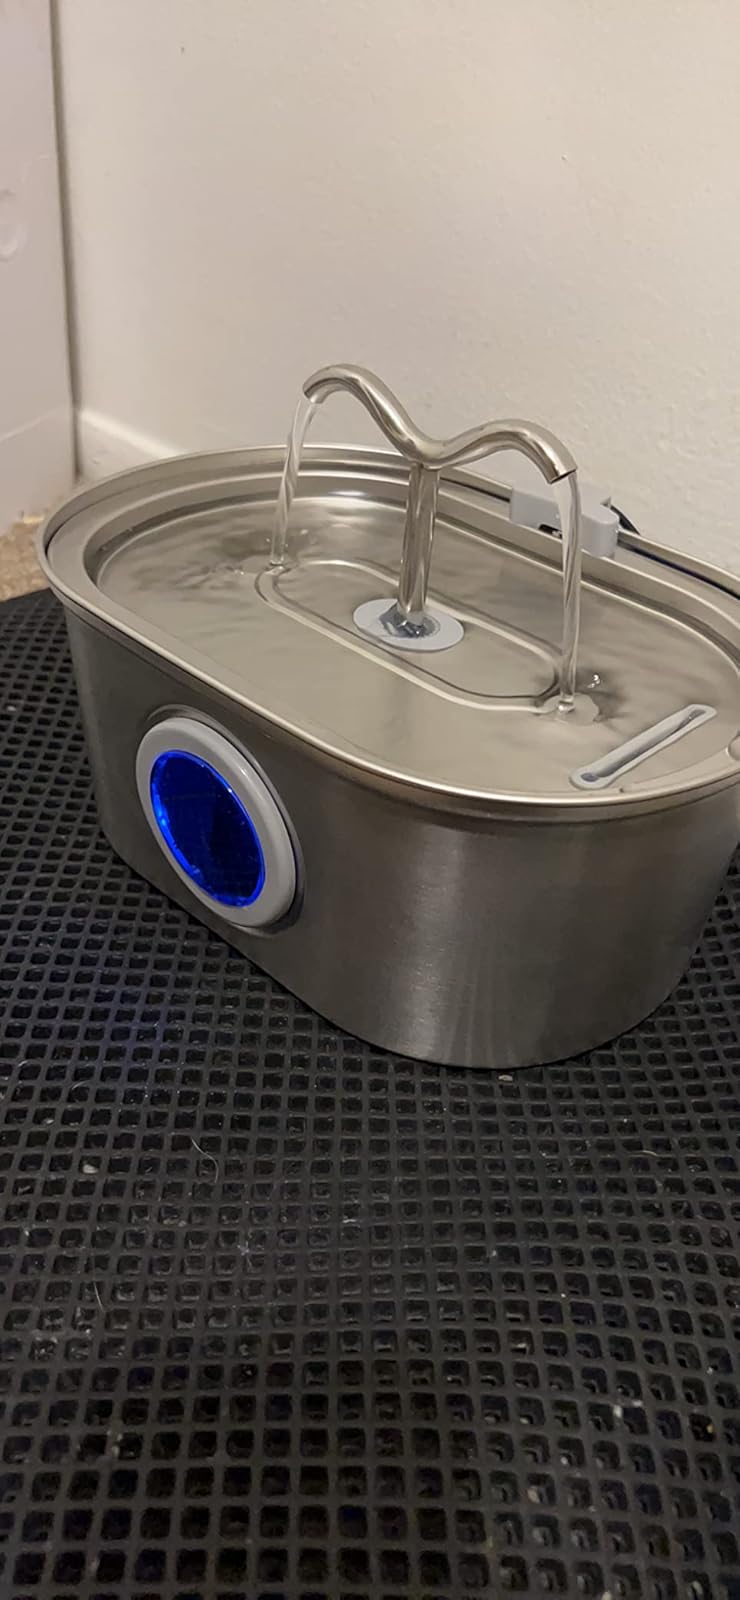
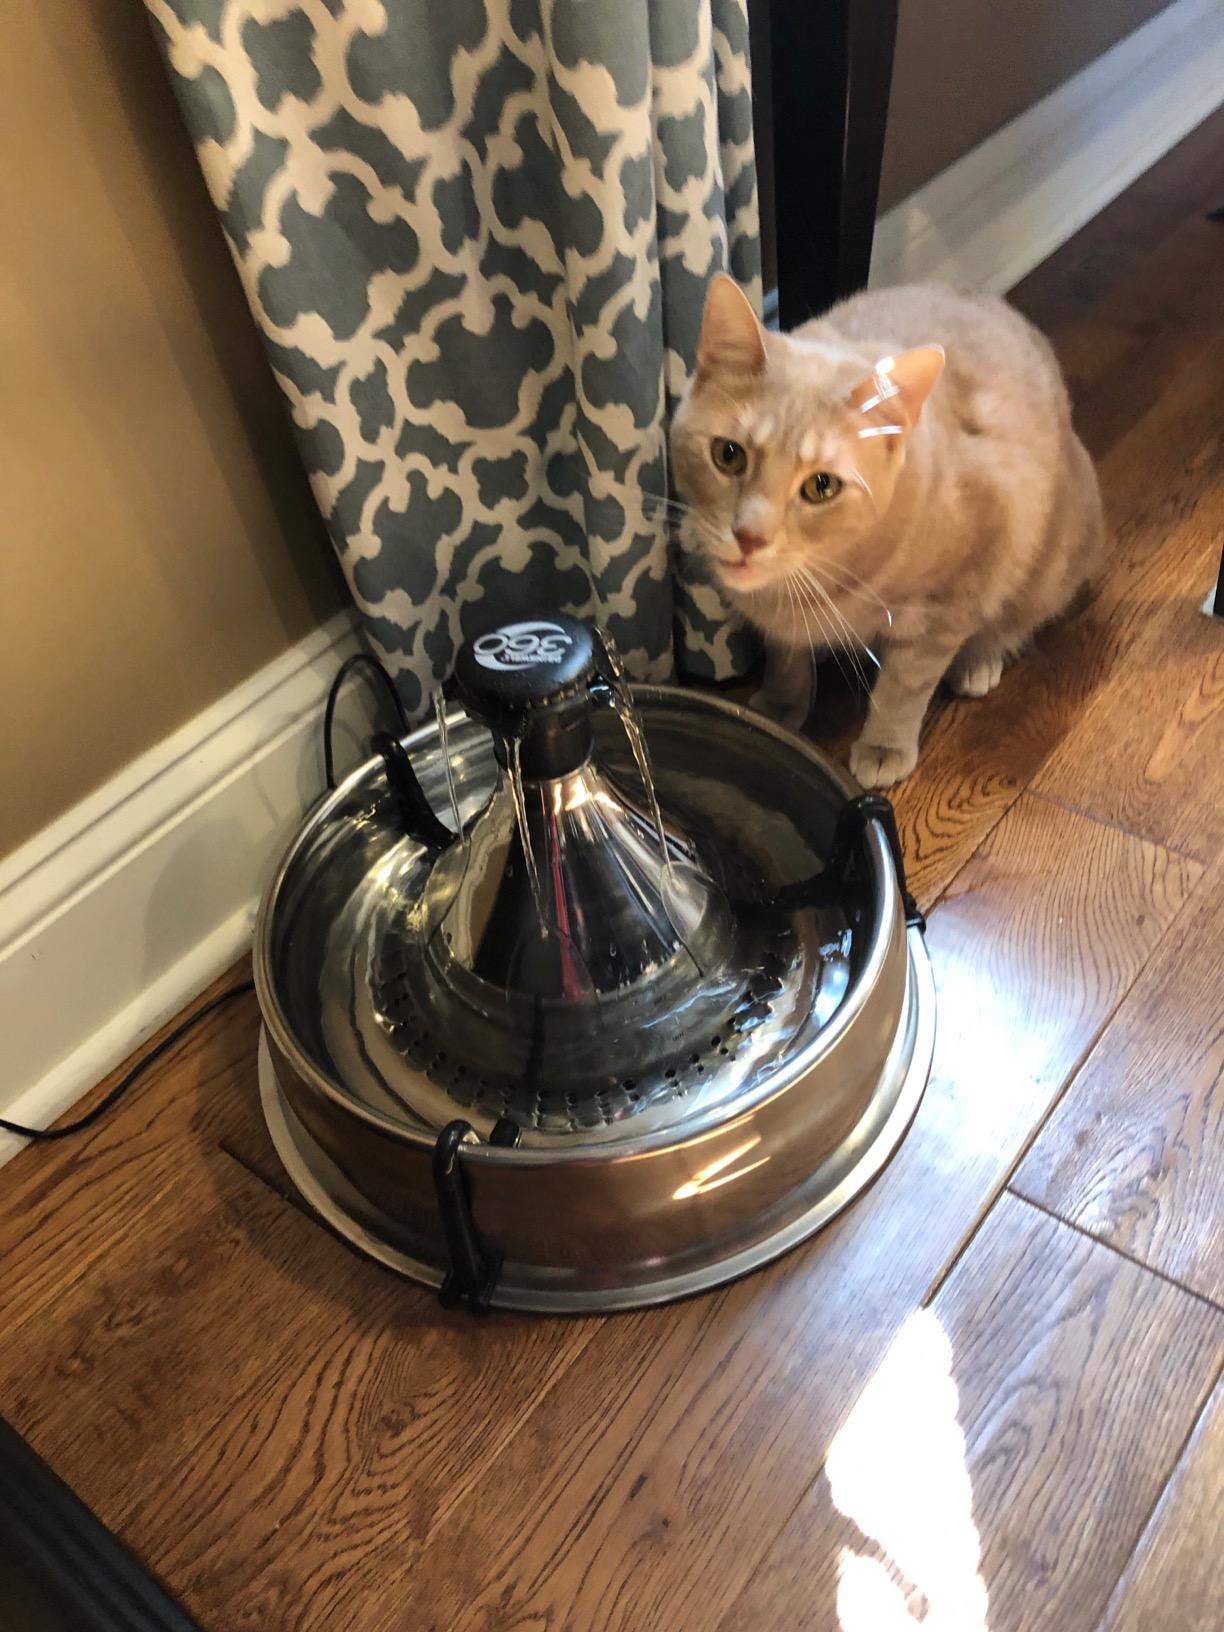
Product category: items_bowl
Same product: no